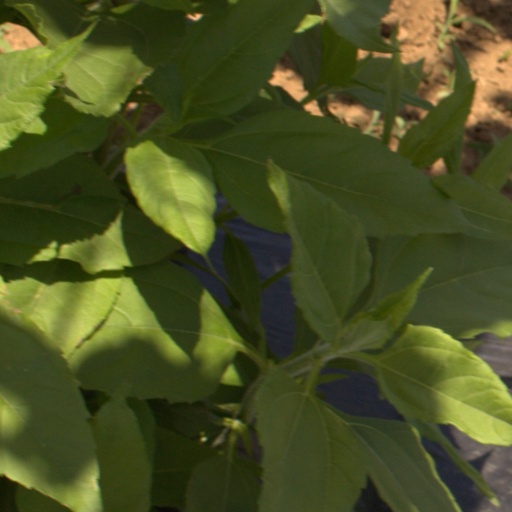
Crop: Jerusalem artichoke